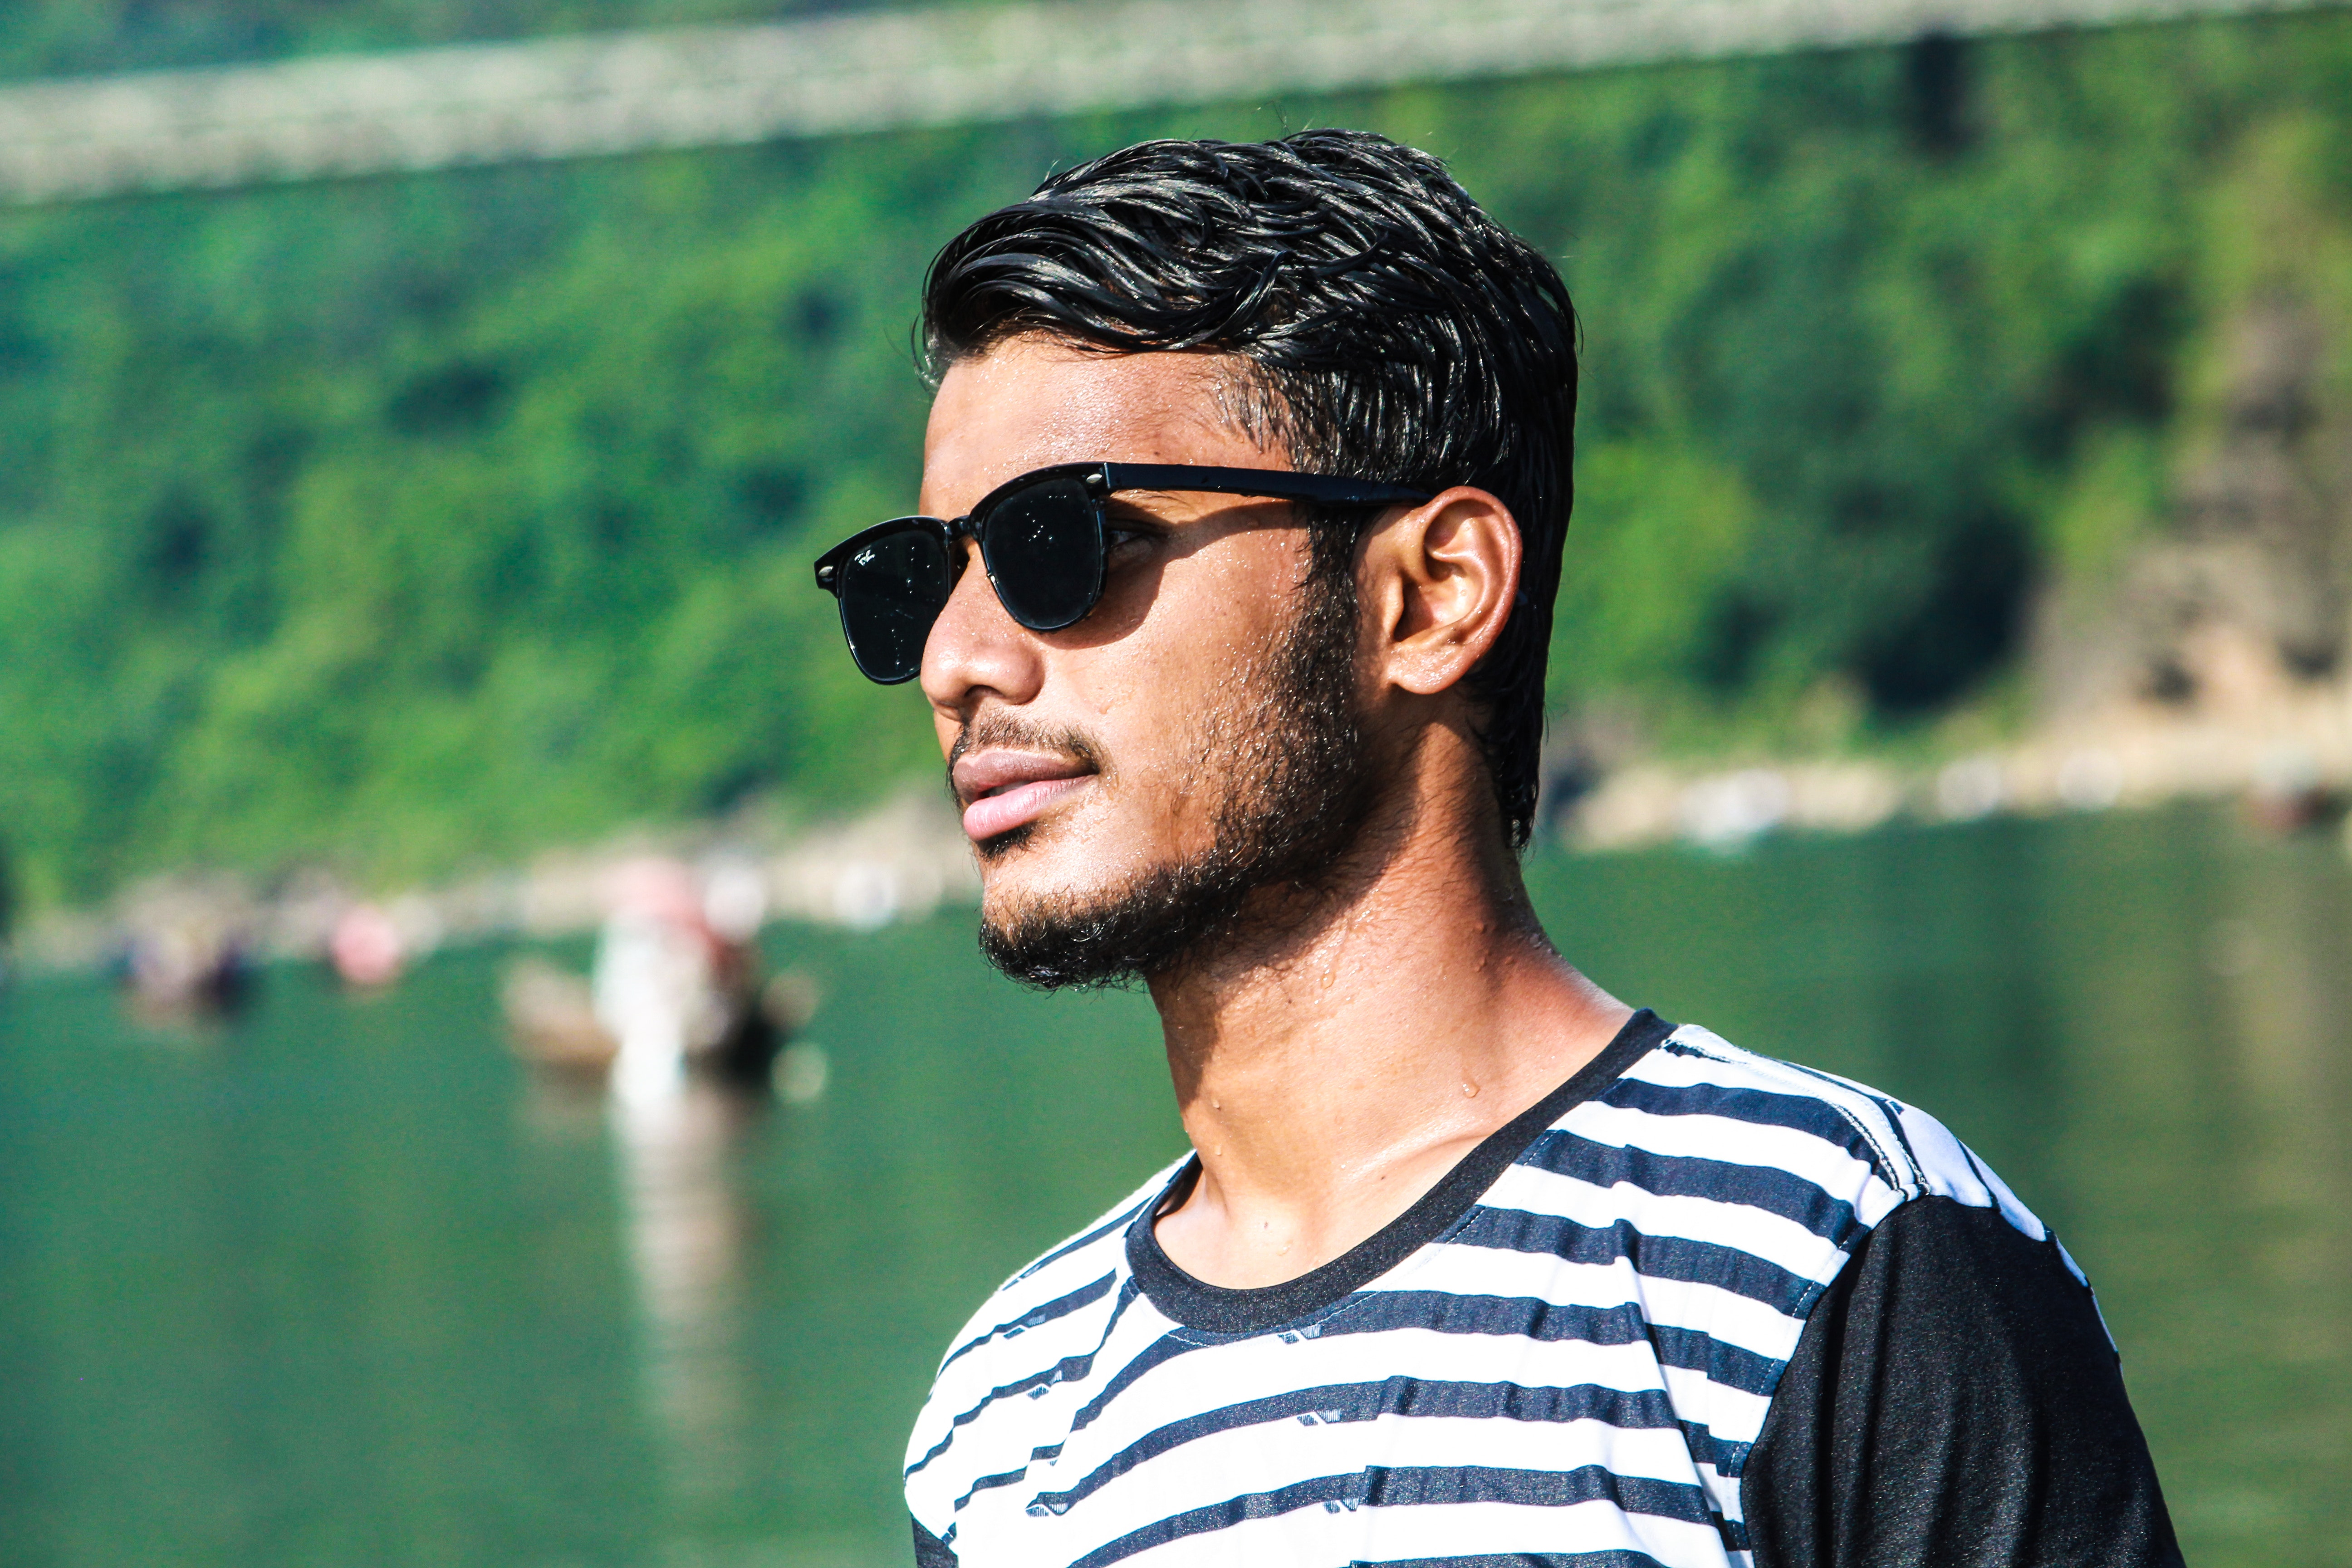
eyewear, hair, sunglasses, cool, face, glasses, facial hair, hairstyle, black hair, beard, chin, youth, summer, vision care, human, moustache, photography, neck, jaw, leisure, vacation, t shirt, smile, model